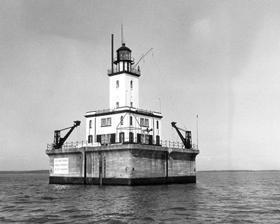
Building: DeTour Reef Light
Country: United States of America
Year built: 1931
Lighthouse in Michigan, United States Lighthouse DeTour Reef Light Distant view from Drummond Island Location Lake Huron , Michigan Coordinates 45°56′56.12″N 83°54′10.98″W / 45.9489222°N 83.9030500°W / 45.9489222; -83.9030500 Tower Foundation Concrete Crib pier Construction Reinforced concrete and steel Automated 1974 Height Tower - 78 feet (24 m) Shape Square tower, Integral White square superstructure decahedron lantern Markings White with black trim & red roof Heritage National Register of Historic Places listed place, Michigan state historic site Fog signal HORN: 2 every 60s Racon "D" (Delta)(– • •) Light First lit 1931 Focal height 74 feet (23 m) Lens third and one-half order Fresnel lens (1908–1978), VRB-25 , fourth order Fresnel lens (1857–1870) Range W 16 nautical miles; 29 kilometres (18 mi), R 15 miles (24 km) Characteristic Fl W 10s (R sector) Red from 079.5° to 189.5°. DeTour Reef Light Station U.S. National Register of Historic Places Nearest city DeTour Township, Michigan Area 0.1 acres (0.040 ha) Architect Office of Supt. of Lighthouses Architectural style Classical Revival or Art Deco MPS Light Stations of the United States MPS NRHP reference No. 05000151 Added to NRHP March 15, 2005 The DeTour Reef Light is a non-profit-operated lighthouse marking the southern entrance of the DeTour Passage between the eastern end of Michigan 's Upper Peninsula and Drummond Island . The light is an automated active aid to navigation . It marks the northern end of Lake Huron . The passage is used by almost all of the Great Lakes commercial freighter traffic moving to and from Lake Superior , with approximately 5,000 vessel movements annually. It is said to be "the gateway to Lake Superior." In addition, many recreational boaters use the passage. The Light is located in Lake Huron, three miles (5 km) south of the nearest town, DeTour Village, Michigan . Lighthouse history Historic image of the lighthouse The southern entrance to DeTour Passage is made dangerous by a shoal , DeTour Reef. In order to enter or leave the passage, boats must thread past a shallow area no more than 23 feet (7.0 m) deep. In 1847 a lighthouse was located on shore at Point DeTour, Michigan to protect the DeTour Passage at the northwestern end of Lake Huron. In 1931 it was moved offshore on to DeTour Reef.  It is locally called the "Gateway to Superior”. The DeTour Reef Lighthouse, raised in 1931, not only marks the channel, but also is built atop DeTour Reef on a crib structure, and warns boats away from it. The lighthouse and its concrete base are 83 feet (25 m) tall. After commercial bids were determined to be unsatisfactory, the light was constructed by the U.S. Army Corps of Engineers .  The structure was finished in 327 working days. This iteration of the light was built for $140,000. Some sources have described it as " Art Deco ." The concrete foundation is similar to the Martin Reef Light located about 10 miles (16 km) to the west, and Poe Reef Light located near Cheboygan, Michigan . The same crew built all three lights around the same time. It is almost a ' fraternal twin ' of the Fourteen Foot Shoal Light which was built in 1930.  In that sense, by using the same crews, equipment and personnel, the builders followed in the tradition of the builders of Spectacle Reef Light , White Shoal Light , and Waugoshance Light , thereby achieving real savings and efficiency. This light (and its predecessor) have gone through many different lenses in its 160-year history. In 1848, the original illuminating apparatus was a fixed white light produced by 13 Argand lamps —the predecessor and original design of the so-called " Lewis lamp " —each with a 14-inch (360 mm) reflector. It was designed with a 270-degree arc to conserve whale oil . In 1857 a 4th order Fresnel lens producing a fixed white light was installed. In 1870 a fixed, white, 3rd order Fresnel lens was installed. That year, the remnants of the original stone tower were removed. In 1907, the 3rd order lens was replaced by a 3½-order bi-valve lens. This lens did not last long. In 1908 a rare 3½-order Order Fresnel lens, one of only a dozen used around the country, most of which were on the Great Lakes, configured as a flashing white light with a  characteristic of a one-second flash and a nine-second eclipse was installed.  It had an effective range of 30 miles (48 km). The lens was manufactured by Barbier, Benard & Turenne Co. of Paris, France . It has the number USLHE 317 stamped on it.  These lights were typically reserved for places that were an especially serious hazard to navigation. See, for example, Sturgeon Point Light . Other Great Lakes lights that had 3½-order Fresnel lenses were at (in alphabetical order): Eagle Bluff , Grays Reef , Huron Island , Michigan Island , St. Helena Island , and Toledo Harbor . In 1931, a new Detour Reef light structure was introduced.  The same lens was relocated to it, The light remained white. In 1936, the color changed from fixed white to white with a red sector that faced land. This was accomplished through the use of a color shade inside the lens room. In 1978 this lens was dismantled.  It is now on display at the DeTour Passage Historical Museum in DeTour Village, Michigan. The present optic is a Vega VRB-25 system A concise explanation on the different lenses and their technology is available at Lighthouse Illumination Technology, Terry Pepper, Seeing the Light. This is part of a larger pattern of building 14 reef lights around Michigan, which was intended to help ships navigate through and around the shoals and hazards. The station was equipped with a F-2-T diaphone fog signal , which was preserved at the Great Lakes Historical Society in Ohio.  It has been returned to the custody of the lighthouse complex. On April 30, 1909 the iron package freighter Russia foundered about 12 miles (19 km) off the lighthouse. Lighthouse privatization In 1998, the National Trust for Historic Preservation named Michigan's historic lighthouses, with DeTour Reef Light being their prime example to their 1998 List of America's 11 Most Endangered Historic Places. This was the first time a lighthouse was included on the annual list.  This gave impetus to the DeTour Reef Lighthouse Preservation Society, and lent them national recognition. Like many U.S. lighthouses, in 1997 the DeTour Reef Lighthouse was "deemed excess" and no longer needed by its former owner, the United States Coast Guard . In response, in 1998, the DeTour Reef Light Preservation Society (DRLPS) was established as a nonprofit 501c3 volunteer organization to restore and preserve the DeTour Reef Light. The Coast Guard transferred control and, finally, ownership over DeTour Reef Light to the DRLPS in a series of rolling steps.  These steps tracked the successful DRLPS $1.2 million fundraising effort and demonstration that they could take on ownership of the Light: In 1998, the Coast Guard transferred custodianship responsibilities for the light to the DRLPS.  The DRLPS began to renovate the Light. In 2000 DRLPS obtained a 20-year lease on the lighthouse from the Coast Guard. Also in 2000, Congress passed the National Historic Lighthouse Preservation Act of 2000, enabling the complete privatization of eligible light stations and light complexes.  The DeTour Reef Light Preservation Society continued their renovation, and submitted an application to take over complete ownership of the lighthouse. In 2004, the DRLPS completed a major restoration with private donations from the general public, aided by funding from federal, state, and private grant entities. In 2005, in response to the success of this renovation effort, the DRLPS was awarded ownership of the DeTour Reef Light. The DeTour Reef Lighthouse was added to the National Register of Historic Places in March 2005 under the title of the "DeTour Reef Light Station"  as NRHP listing #05000151. Detour Reef Light is one of more than 150 past and present major "lights" (which are greater in number than " lighthouses "—which implies a keeper 's quarters)—in Michigan.  This is just one of the 40 lighthouses in Michigan which have been transferred to private ownership in the recent past. Getting there As of 2009, "public tours of this unique historic offshore Michigan maritime monument are now being offered",  for the first time in the 74-year history of the lighthouse. The light is only accessible by boat.  The DRLPS offers boat trips to, and tours of, the lighthouse. A significant fee is charged to help cover the operating costs of maintaining the lighthouse.  Also offered to a relatively small number of contributors are a limited number of occupancy nights for guests to stay in the lightkeeper's quarters; the quarters are restored to their appearance in and around 1956 (its last year of full-time occupation before automation).  Guests are expected to help show the Light, and to perform lightkeeping chores, as a condition of their occupancy. On March 21, 2022, the underwater power cable to the lighthouse failed, prompting DRLPS to cancel all 2022 Keeper and Tour programs. Limited programs were restarted in 2023, with power being provided from a small, temporary generator. Plans are being developed for a more permanent solution. Lighthouse relics The DeTour Reef Light's former 3½-order Fresnel lens , taken out of service in 1978, is displayed at the DeTour Passage Historical Museum in DeTour, Mich. The lighthouse's former diaphone foghorn has also been restored and reinstalled in the lighthouse. Complete with new air compressors and tanks, the diaphone is in full working condition and is sounded periodically. See also Lighthouses in the United States References